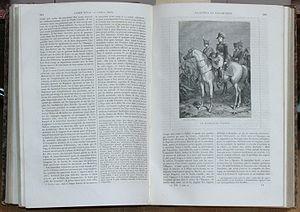
Un livre est un document écrit formant unité et conçu comme tel, composé de pages reliées les unes aux autres. Il a pour fonction d'être un support de l'écriture, permettant la diffusion et la conservation de textes de nature variée.